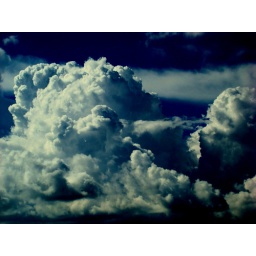
Cielo para vivir / My house in the sky